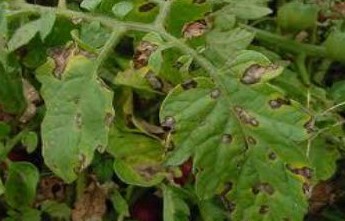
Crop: unknown
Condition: cabbage_cabbage_alternaria_spot